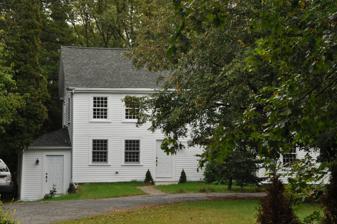
Building: Isaac Hobbs House
Country: United States of America
Year built: 1749
Historic house in Massachusetts, United States United States historic place Isaac Hobbs House U.S. National Register of Historic Places U.S. Historic district Contributing property Location 87 North Avenue, Weston, Massachusetts Coordinates 42°22′48″N 71°16′54″W / 42.38000°N 71.28167°W / 42.38000; -71.28167 Area 2.25 acres (0.91 ha) Built 1749 ( 1749 ) Architectural style Georgian Part of Kendal Green Historic District ( ID01000121 ) NRHP reference No. 82002747 Significant dates Added to NRHP June 1, 1982 Designated CP March 1, 2000 The Isaac Hobbs House is a historic colonial house in Weston, Massachusetts . It was built about 1749 by Ebenezer Hobbs, a prominent local citizen. His son Isaac was a veteran of the American Revolutionary War and owner of an adjacent tannery that was an important local business. The house was listed on the National Register of Historic Places in 1982, and included in the Kendal Green Historic District on March 1, 2000. Description and history The Isaac Hobbs House stands in suburban northeastern Weston, just north of the junction of North Avenue ( Massachusetts Route 117 ) with Church Street in the town's Kendal Green area. It is a 2 + 1 ⁄ 2 -story wood-frame structure, with a gabled roof and clapboarded exterior. It is oriented facing west, and is screened from the road by a fence, although it is located close to the road. The main facade is five bays wide, with a center entrance and a cross gable above the center three bays. A two-story ell extends to the left side, and a small single-story ell projects to the right. The oldest portion of this house was built about 1749, probably by Ebenezer Hobbs, whose family had acquired the land for it in 1729. Ebenezer's son Isaac was a town selectman, representative in the state legislature, and a member of the Massachusetts militia who saw action in the Battle of Bunker Hill . A later descendant who owned the house was J.F. Baldwin Marshall, paymaster general to the Massachusetts troops in the American Civil War . The family also operated a tannery adjacent to the house, which was a significant business in the town until its closure in 1860, and is now town conservation land. See also National Register of Historic Places listings in Weston, Massachusetts References